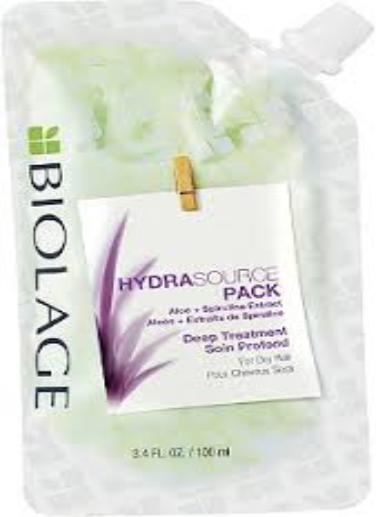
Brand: Biolage
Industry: Necessities